Xun (instrument)

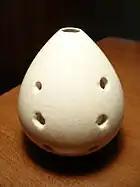
The front of a glazed pottery "xun", showing blowing hole and six finger holes

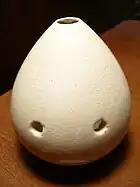
The back of a glazed pottery "xun", showing blowing hole and two thumb holes

The xun (Cantonese= hyun1) is a globular, vessel flute from China. It is one of the oldest musical instruments in China and has been in use for approximately 7,000 years. The xun was initially made of stone, baked clay, or bone, and later of clay or ceramic; sometimes the instrument is made with bamboo. It is the only surviving example of an earth (also called "clay") instrument from the traditional "eight-tone" (bayin) classifications of musical instruments (based on whether the instrument is made from metal, stone, silk, bamboo, gourd, earth, hide, or wood).